Kawanishi E11K

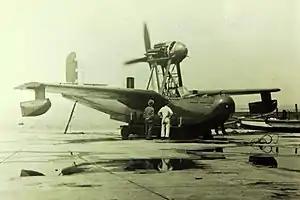

The Kawanishi E11K was a Japanese flying boat of the 1930s. It was designed as a night reconnaissance aircraft for the Imperial Japanese Navy (IJN) but was not accepted. The two aircraft that were built were used as transports as the Type 96 Transport Flying Boat during the Second World War.